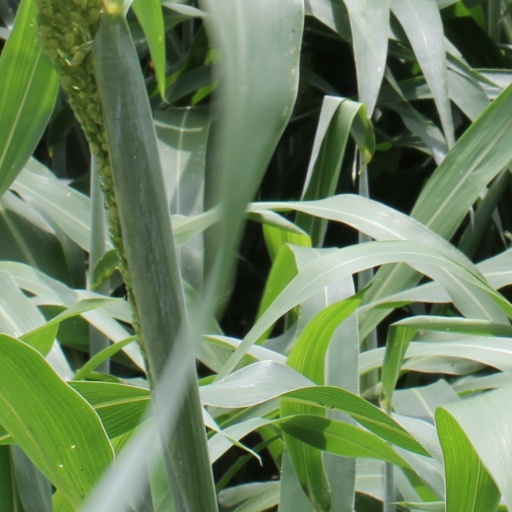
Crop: sorghum